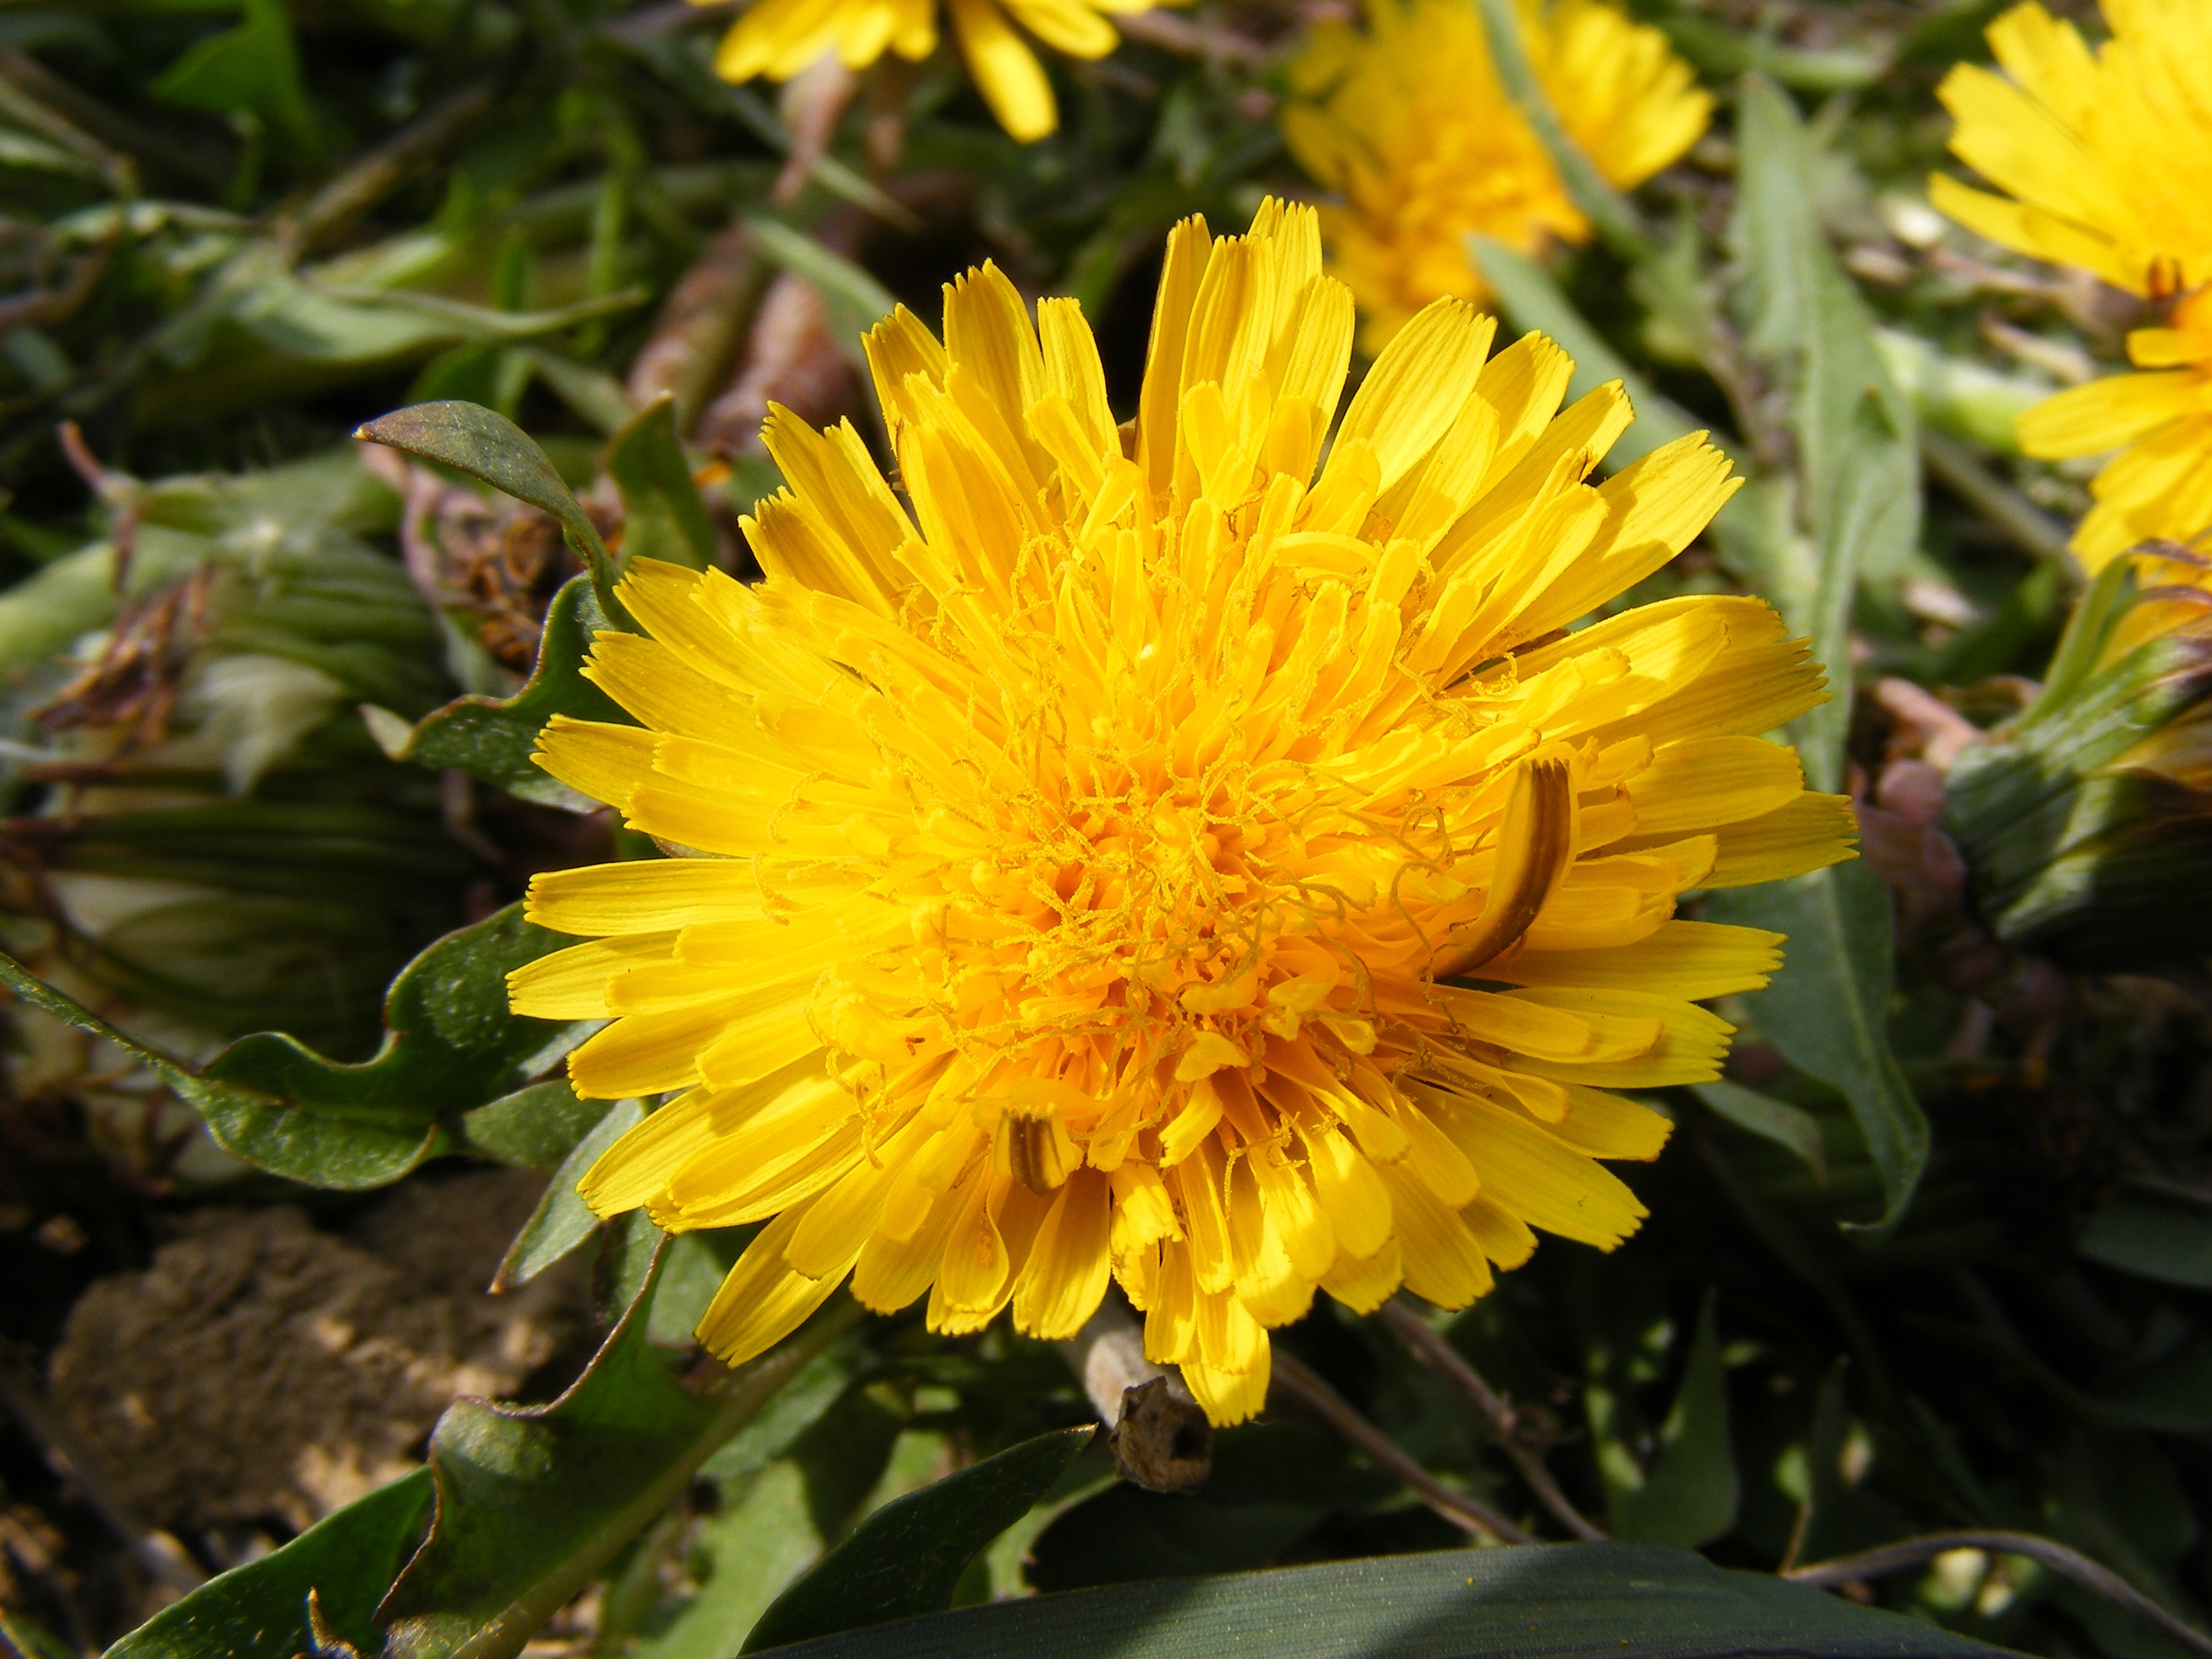
nature, plant, flower, herb, botany, yellow, flora, wildflower, flowers, taraxacum, gardens, macro photography, flowering plant, daisy family, calendula, officinale, annual plant, land plant, blanket flowers, hawkbit